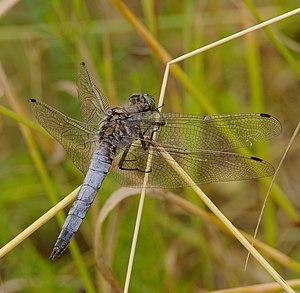
Cette liste recense les odonates répertoriés dans le canton de Genève par un ouvrage de 1996, complété par un ouvrage de 2012.